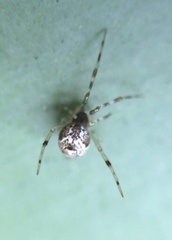
Species: Parasteatoda_tepidariorum